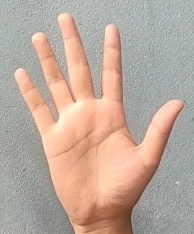
ASL sign: 5